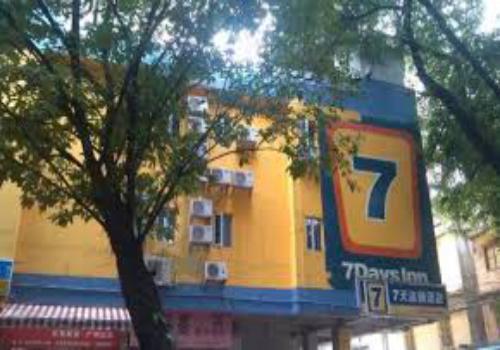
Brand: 7Days Inn
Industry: Others